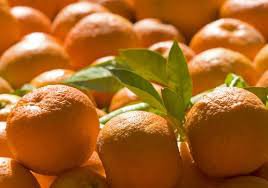
Label: Orange